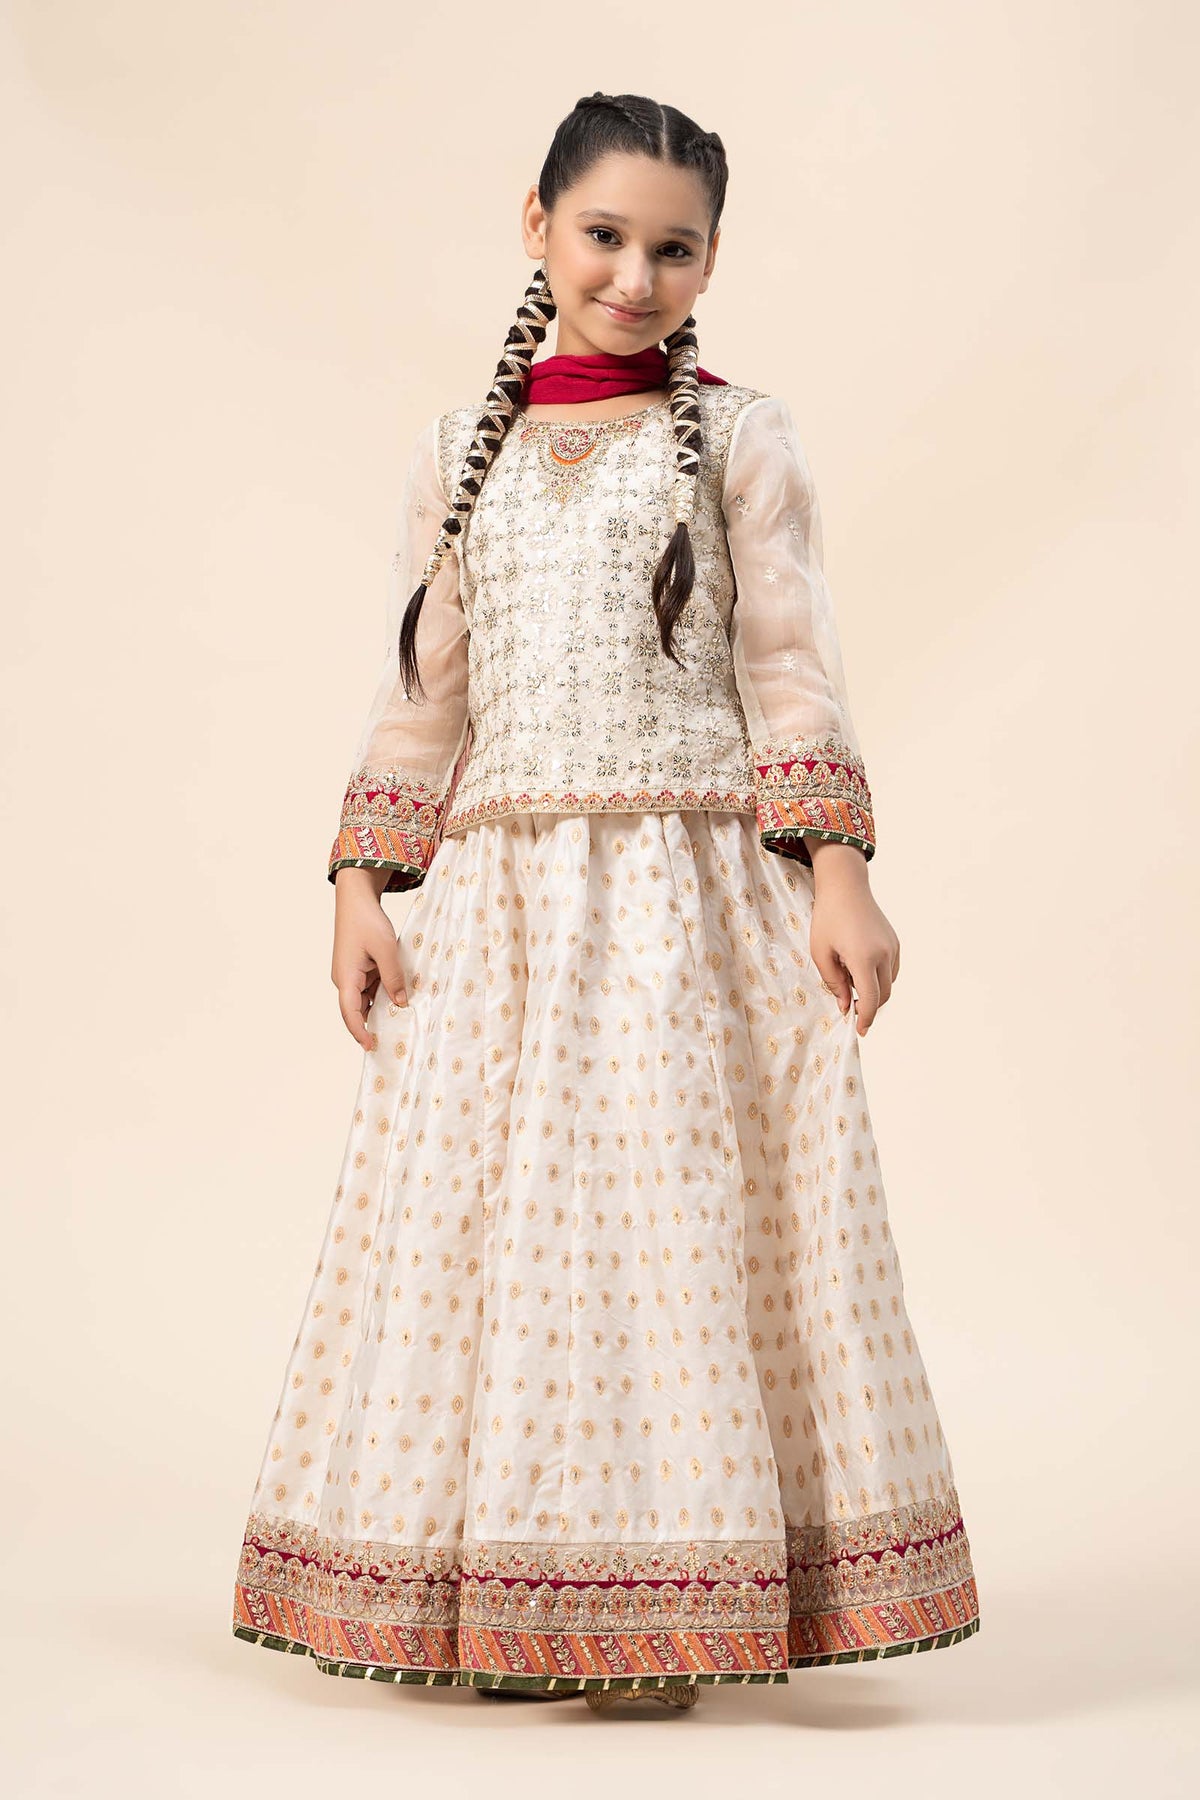
cream embroidered lehenga set